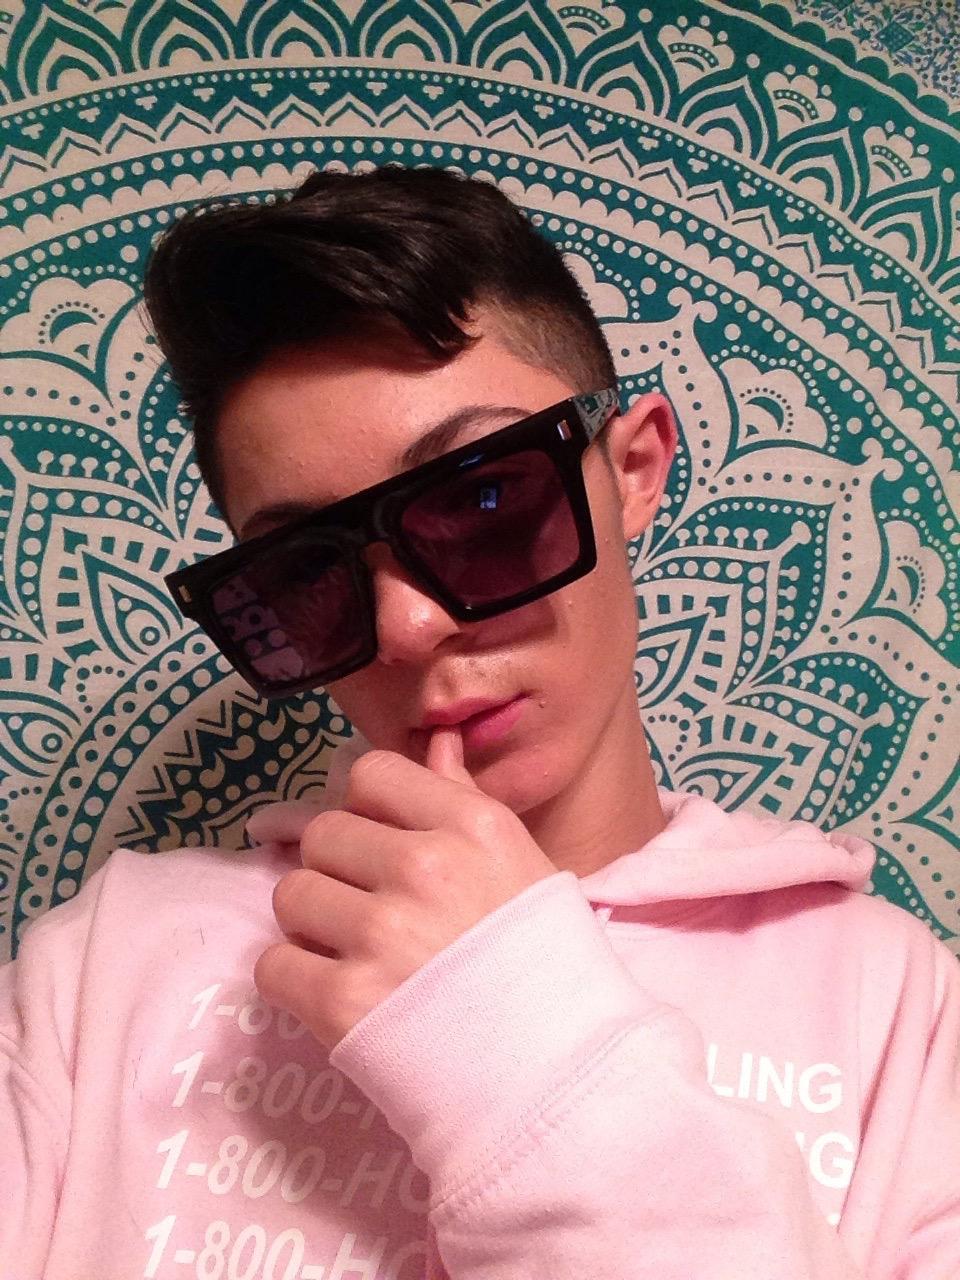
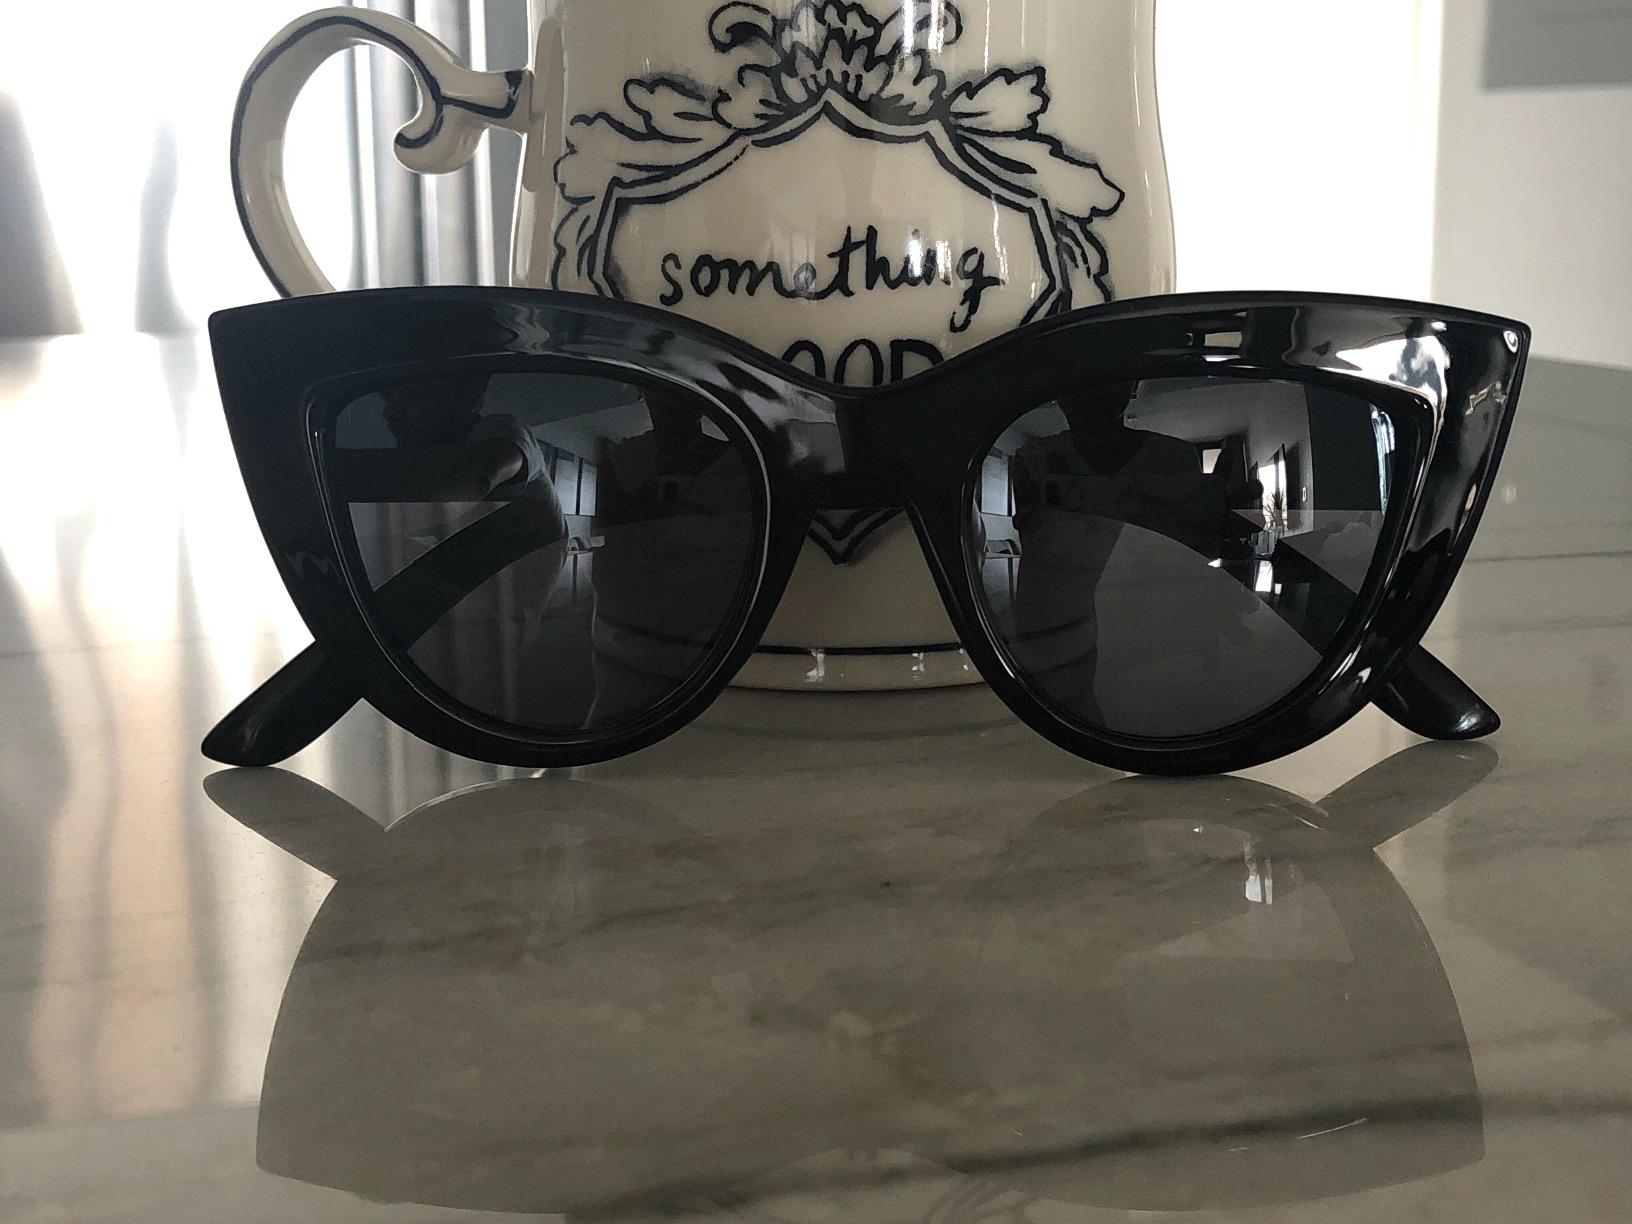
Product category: accessories_sunglasses
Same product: no